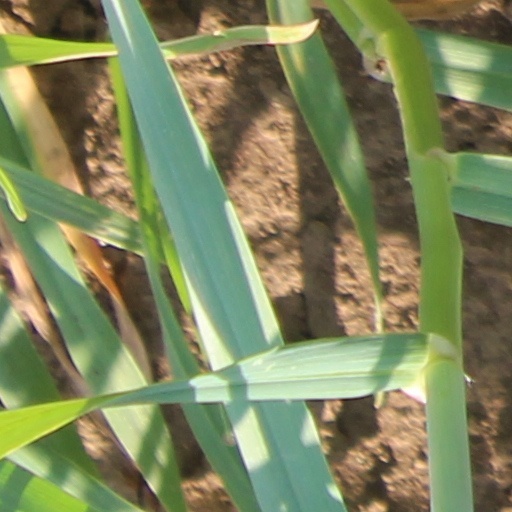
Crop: wheat